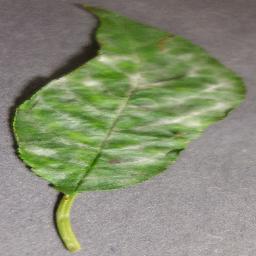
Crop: cherry
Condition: (including_sour)_powdery_mildew